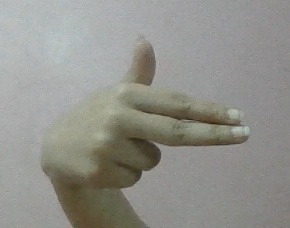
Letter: ghain